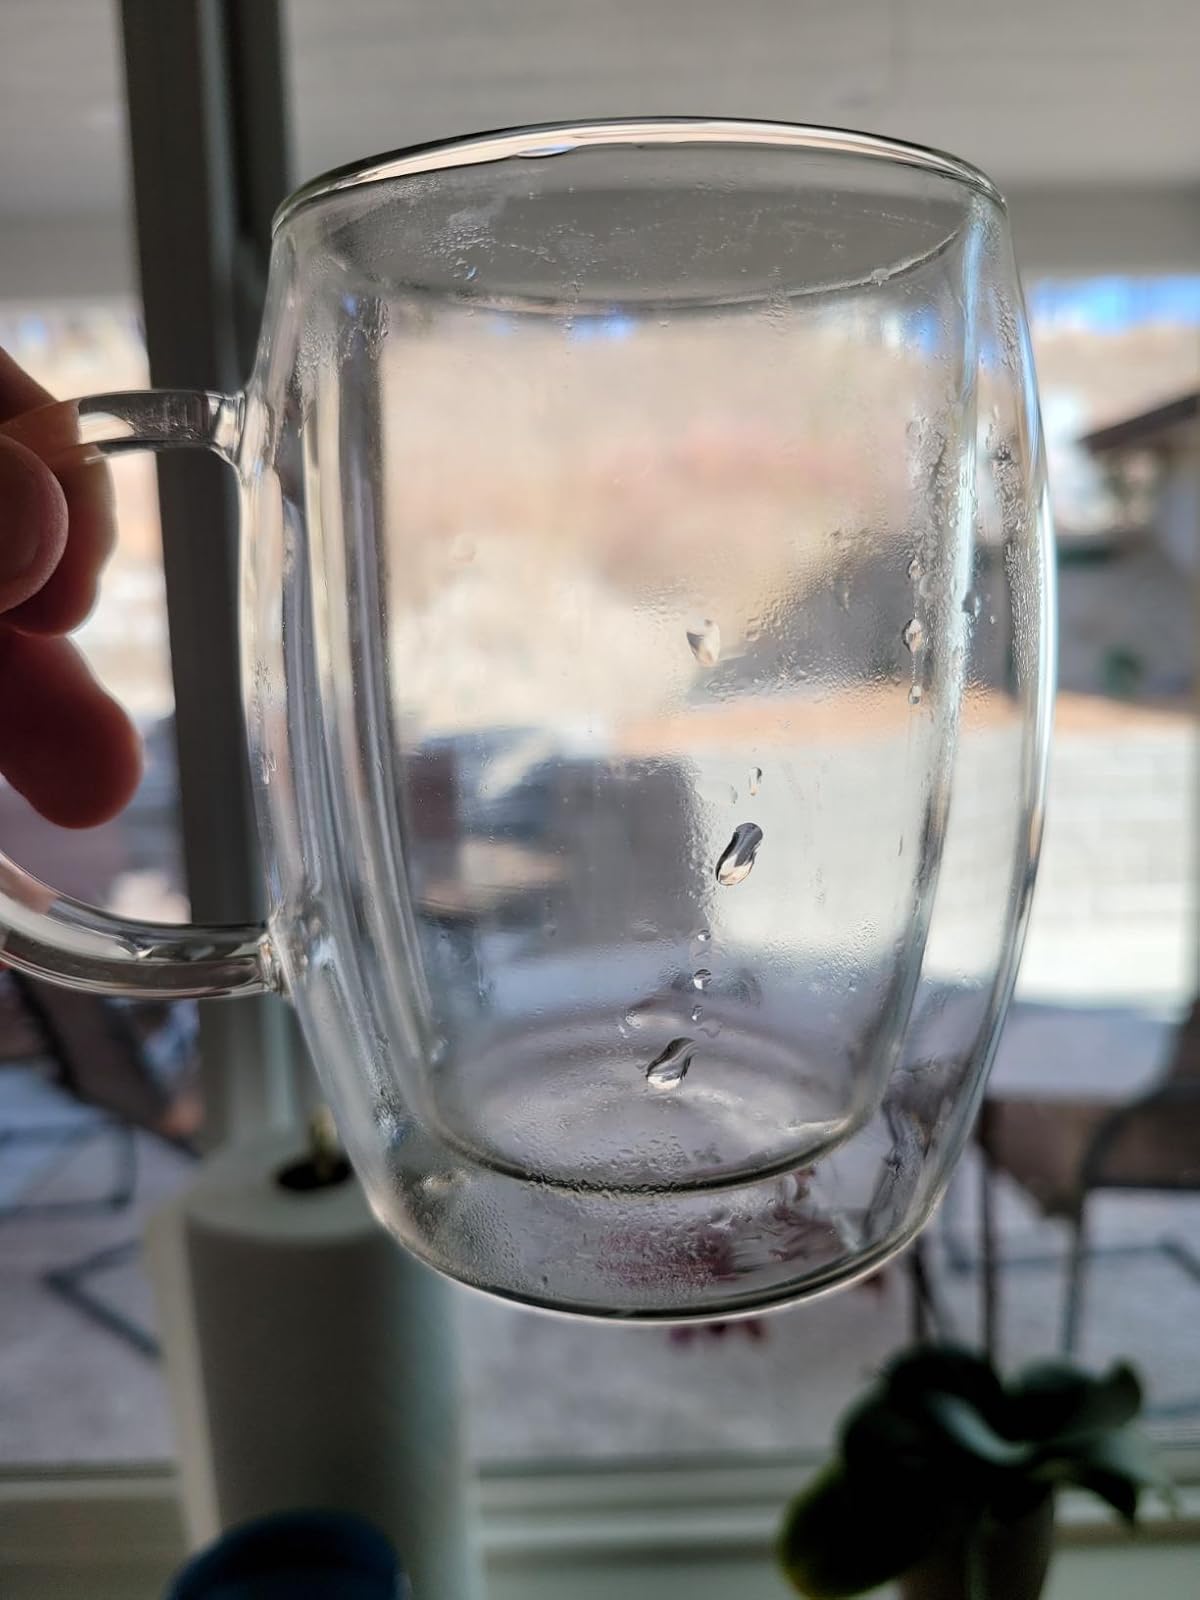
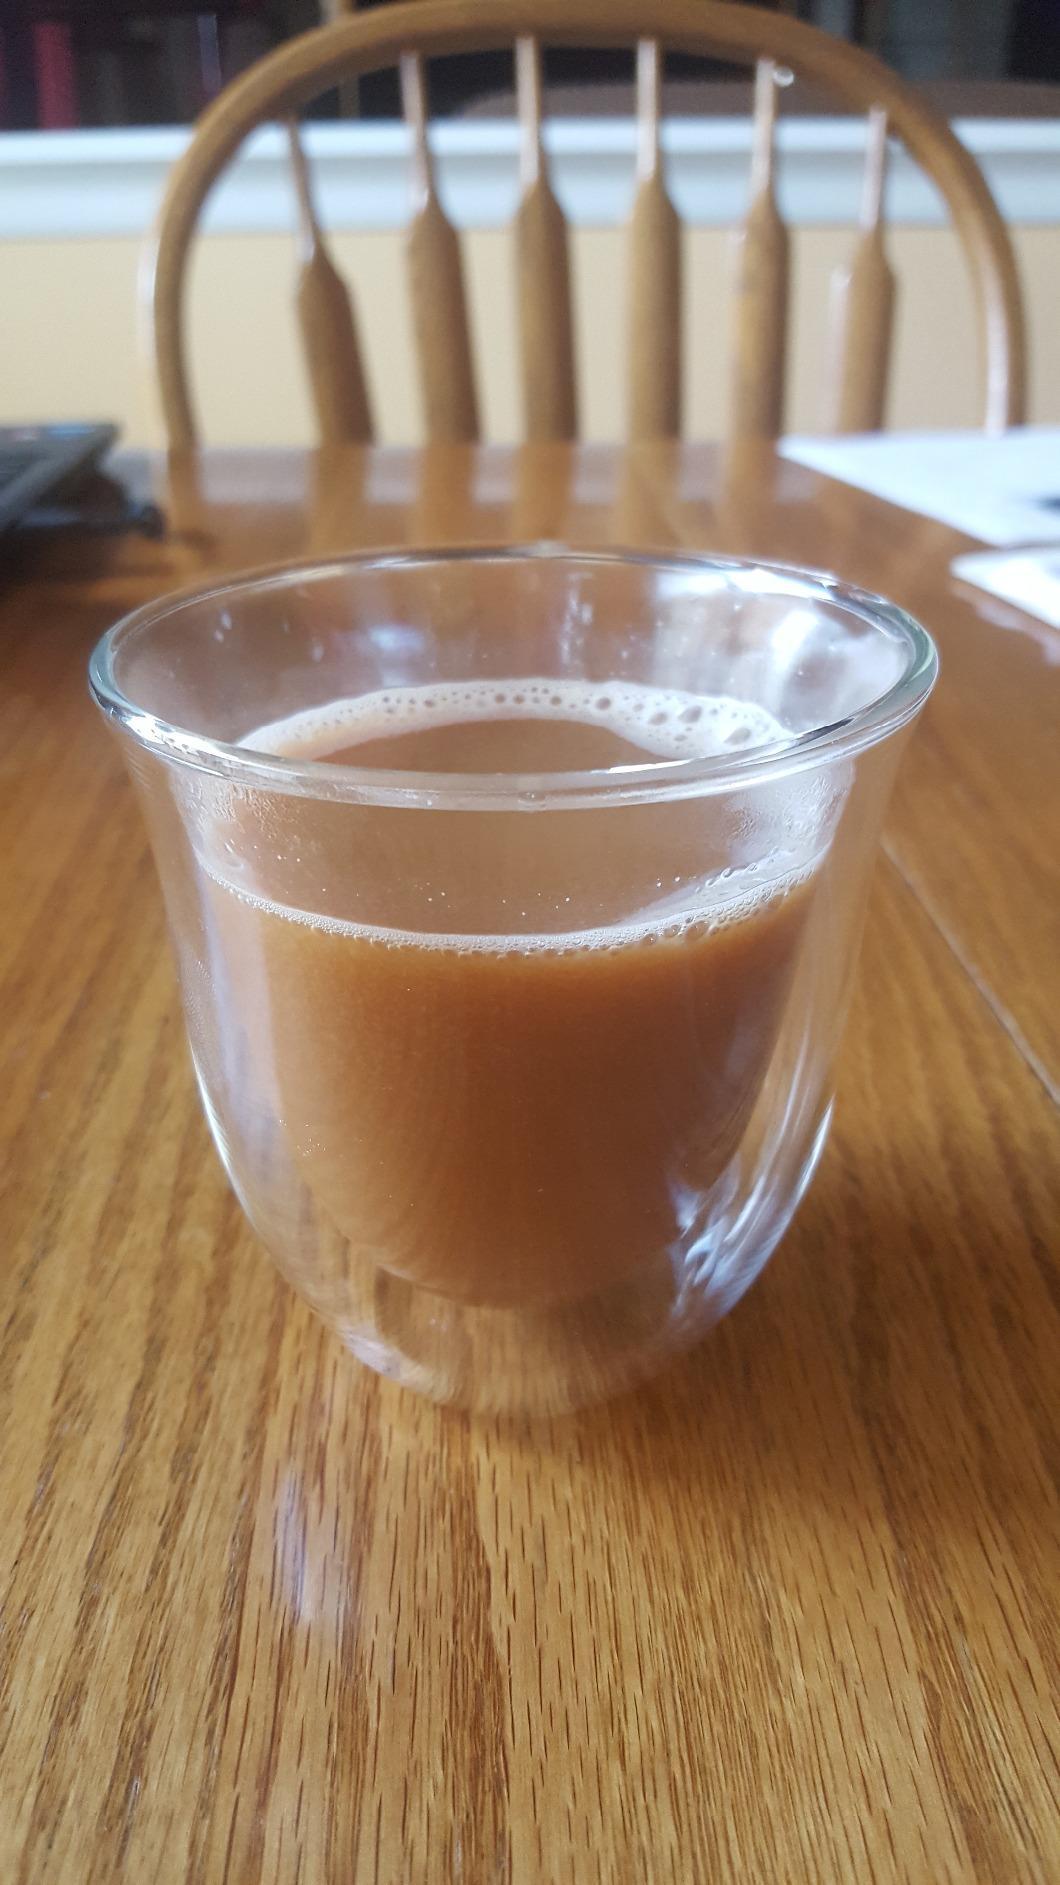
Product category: items_mug
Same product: no